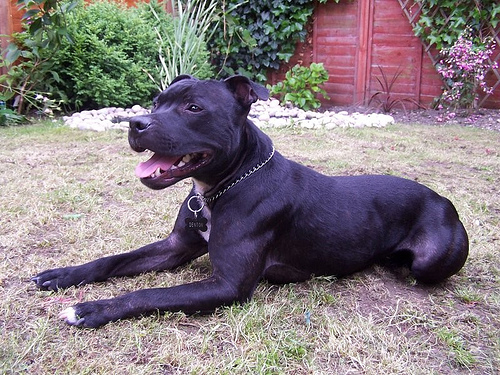
Animal: dog
Breed: staffordshire_bull_terrier